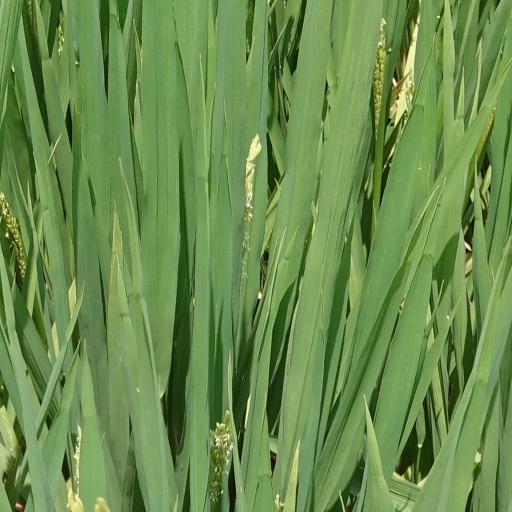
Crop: rice